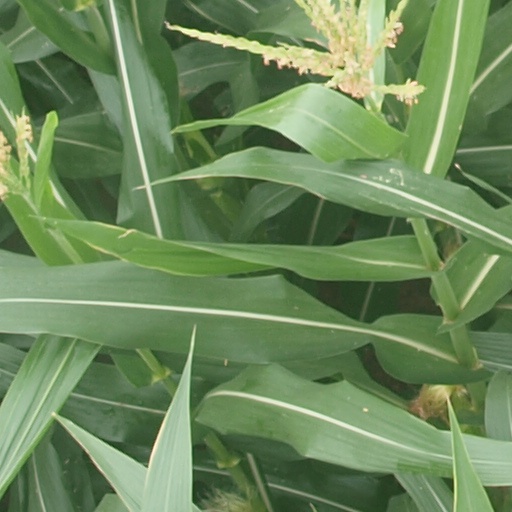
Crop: maize; corn